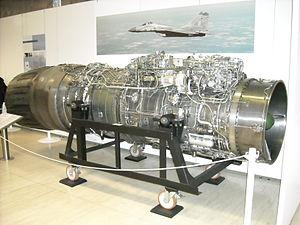
Le Klimov RD-33 est un turbofan d'origine soviétique conçu pour les chasseurs légers, et qui équipe en option principale les MiG-29. Il a également équipé de manière temporaire l'avion sino-pakistanais JF-17 Thunder.